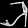
Label: Sandal